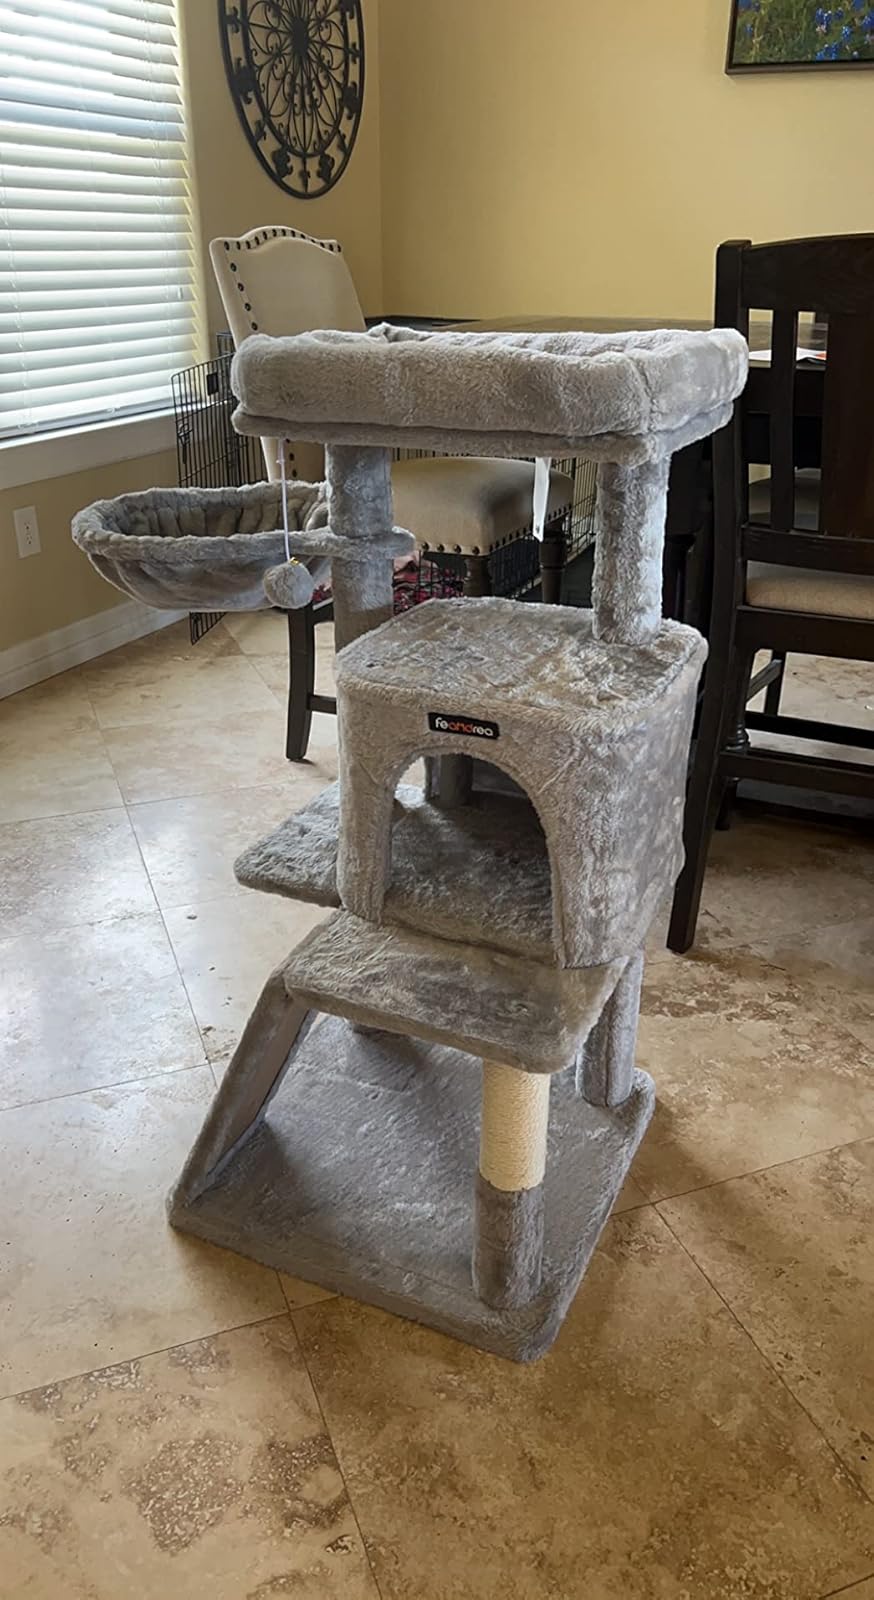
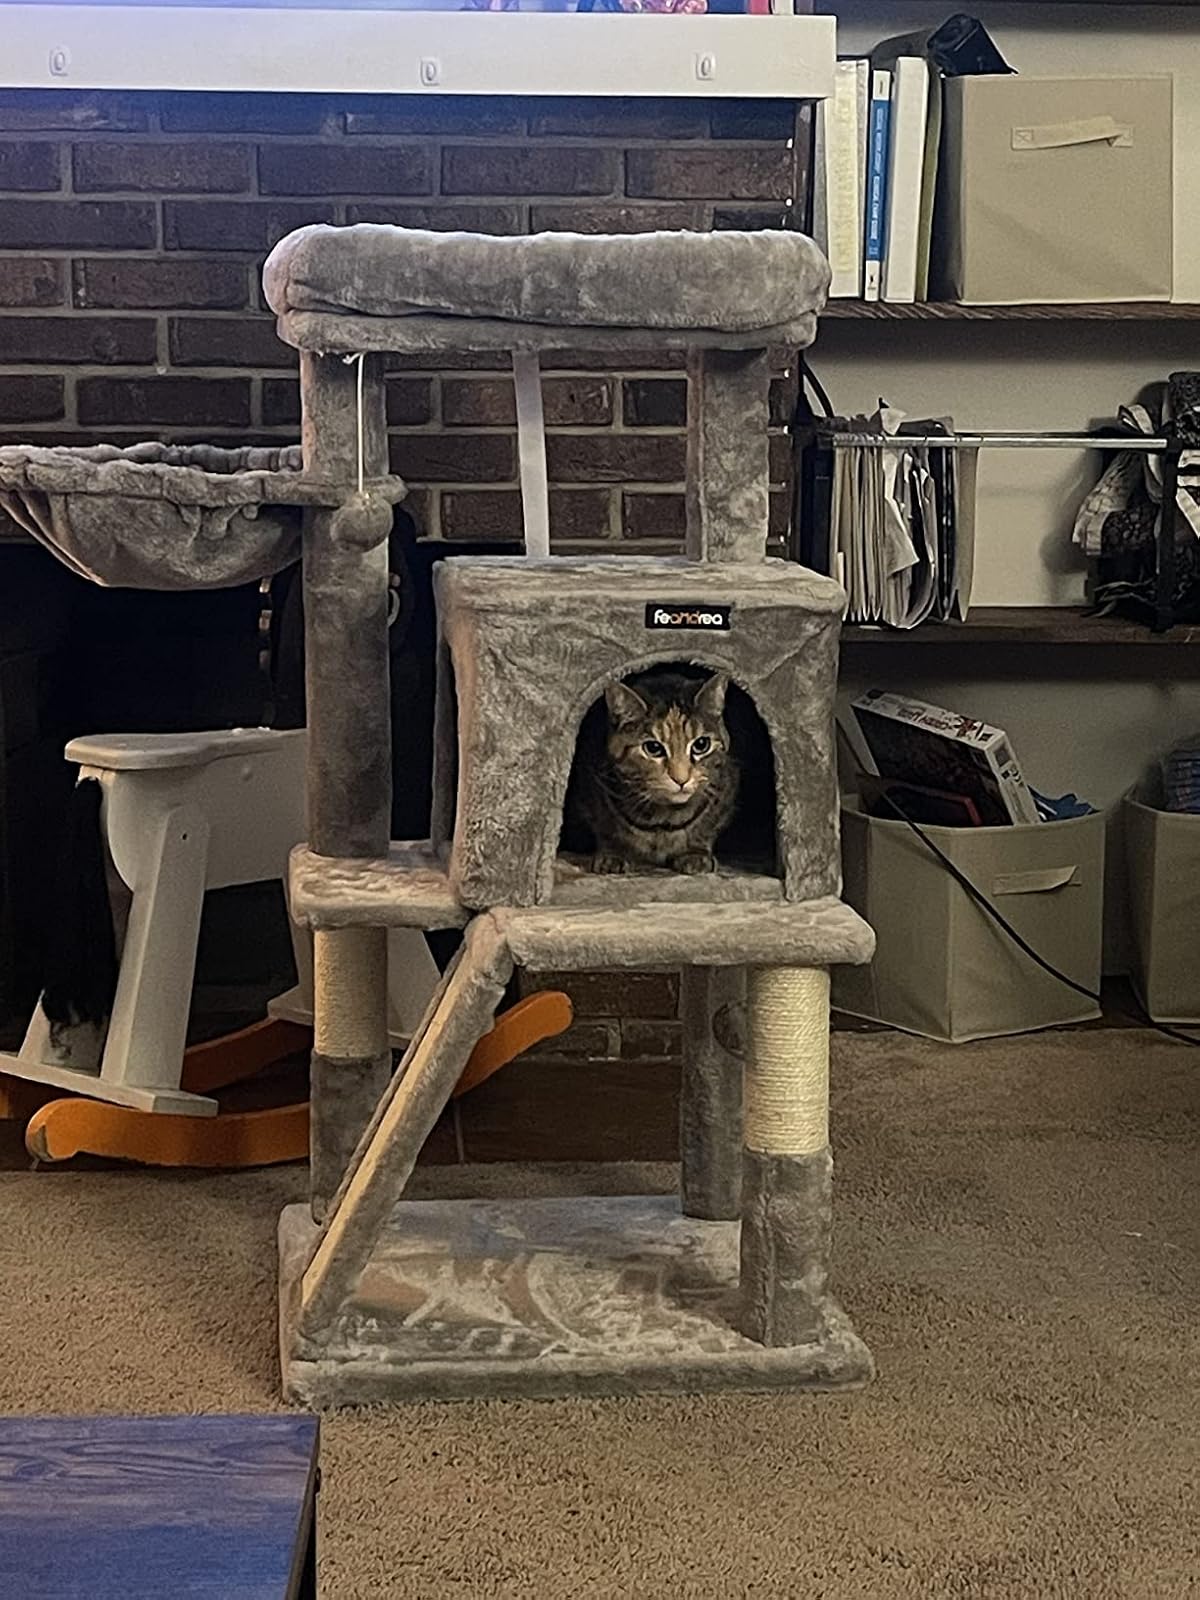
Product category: items_cat tree
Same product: yes